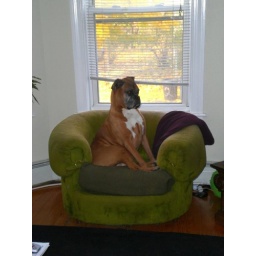
Krypto in green chair